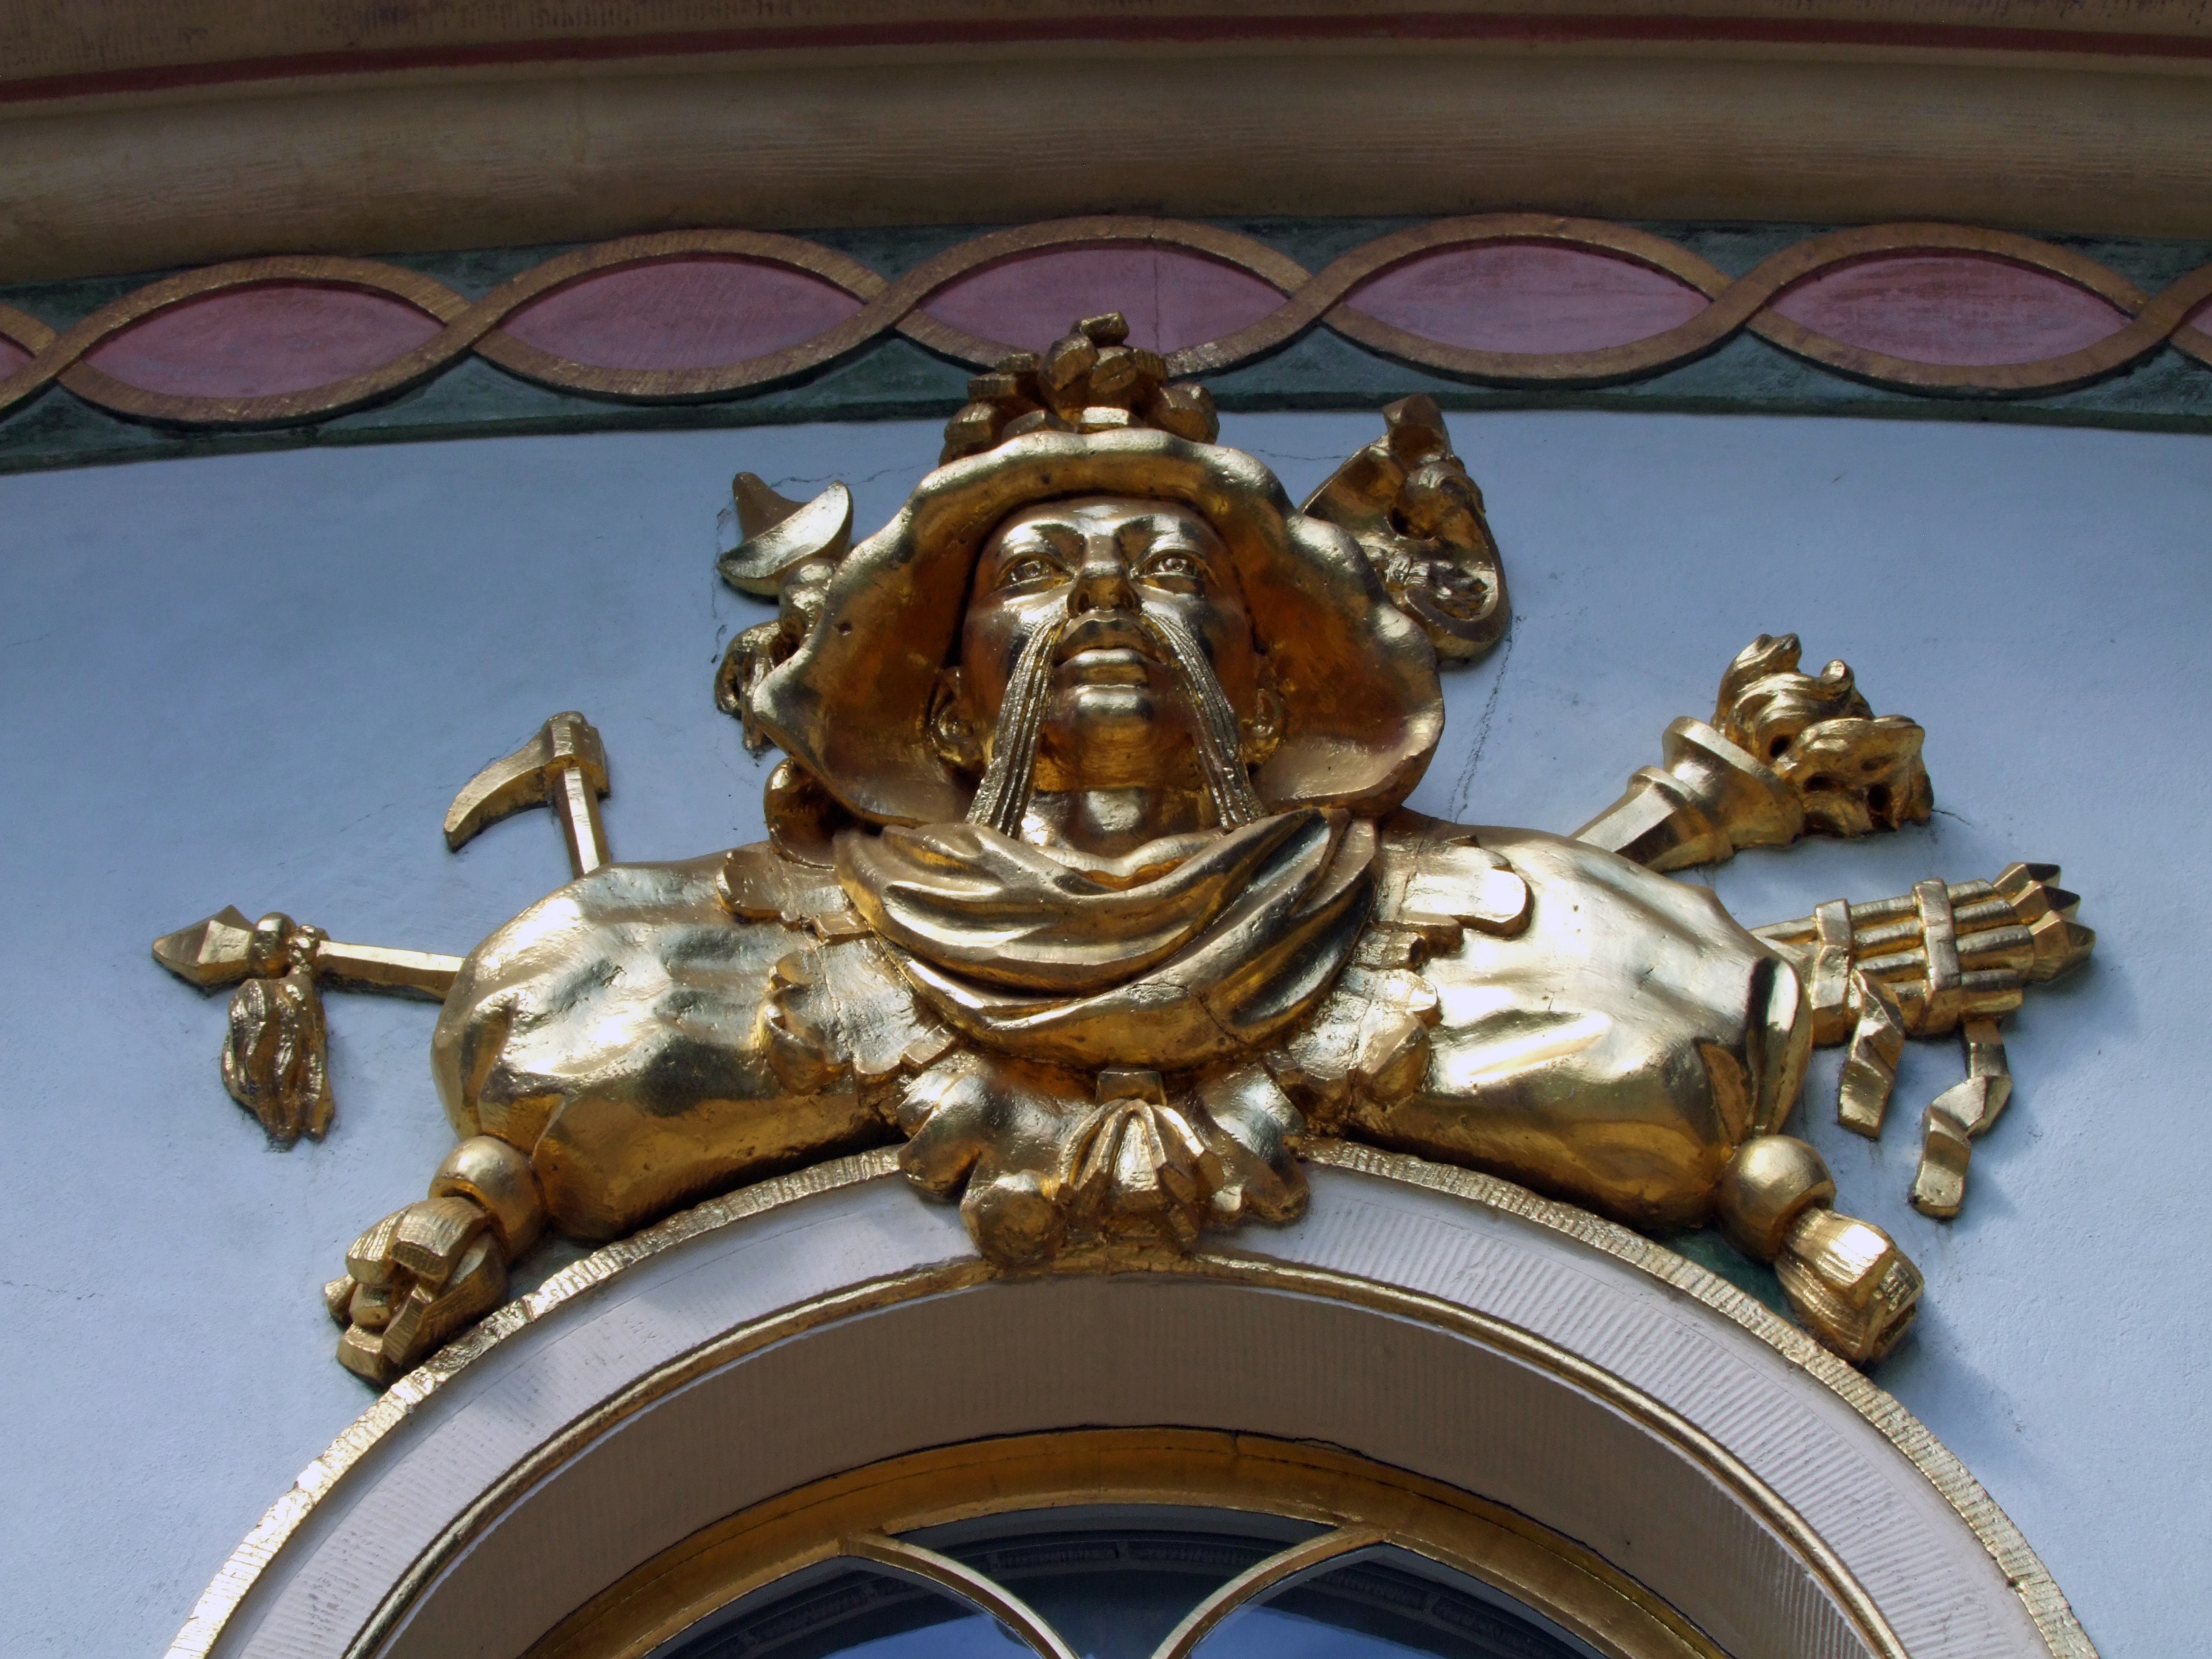
home, monument, statue, chinese, metal, ornament, gold, potsdam, tea house, park sanssouci, ancient history